Signora Violante

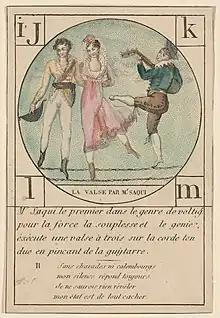
Rope dancing

Signora Violante (1682–1741) was a rope-dancer, acrobat, commedia dell'arte actor and theatre company manager.